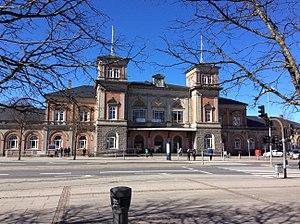
La Gare d'Aalborg est une gare danoise située à Aalborg. La gare est le terminus des lignes Randers-Aalborg et Vendsysselbanen et exploitées par les chemins de fer danois et par Nordjyske Jernbaner. À partir de la station partent des trains Intercity pour Frederikshavn et Copenhague, des trains régionaux en direction d'Aarhus et des trains locaux vers Skørping et Skagen. La station est utilisée quotidiennement par 6.027 voyageurs, faisant d'elle la sixième plus fréquentée à l'ouest du Grand Belt, la neuvième à l'extérieur de Communauté urbaine de Copenhague en 2013.